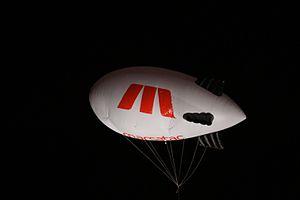
Zeppelin, festival Marsatac, Marseille 2012
Marsatac est un festival musical se déroulant à Marseille. Originellement consacré à la scène hip-hop marseillaise, il s'est élargi au fur et à mesure des années à la scène hip-hop internationale, à l'electro, au rock et, pour l'édition 2008, aux musiques africaines. La première édition a eu lieu en 1999.